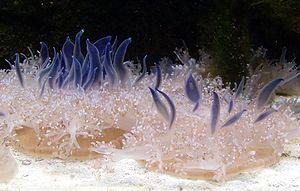
Cassiopeidae est une famille de méduses, de l'ordre des Rhizostomeae. Ce sont des « méduses inversées », qui vivent posées sur le fond les tentacules tournés vers le haut.
Le genre Cassiopea, aussi appelé Cassiopeia, est un genre de méduses de la famille des Cassiopeidae, de l'ordre Rhizostomeae et de la classe des Scyphozoa.
Cassiopea andromeda est une méduse cassiopée également appelée méduse des mangroves que l'on trouve notamment dans les zones Indo-Pacifique, mer Rouge, Méditerranée orientale.